Varaldsøy Church

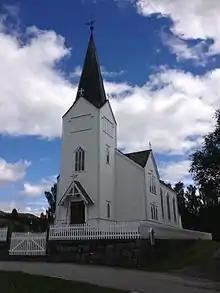
View of the church

Varaldsøy Church is a parish church of the Church of Norway in Kvinnherad Municipality in Vestland county, Norway. It is located on the island of Varaldsøy. It is the church for the Varaldsøy parish which is part of the Sunnhordland prosti (deanery) in the Diocese of Bjørgvin. The white, wooden church was built in a long church design in 1885 using plans drawn up by the architects Conrad Fredrik von der Lippe and Hans Heinrich Jess. The church seats about 390 people.